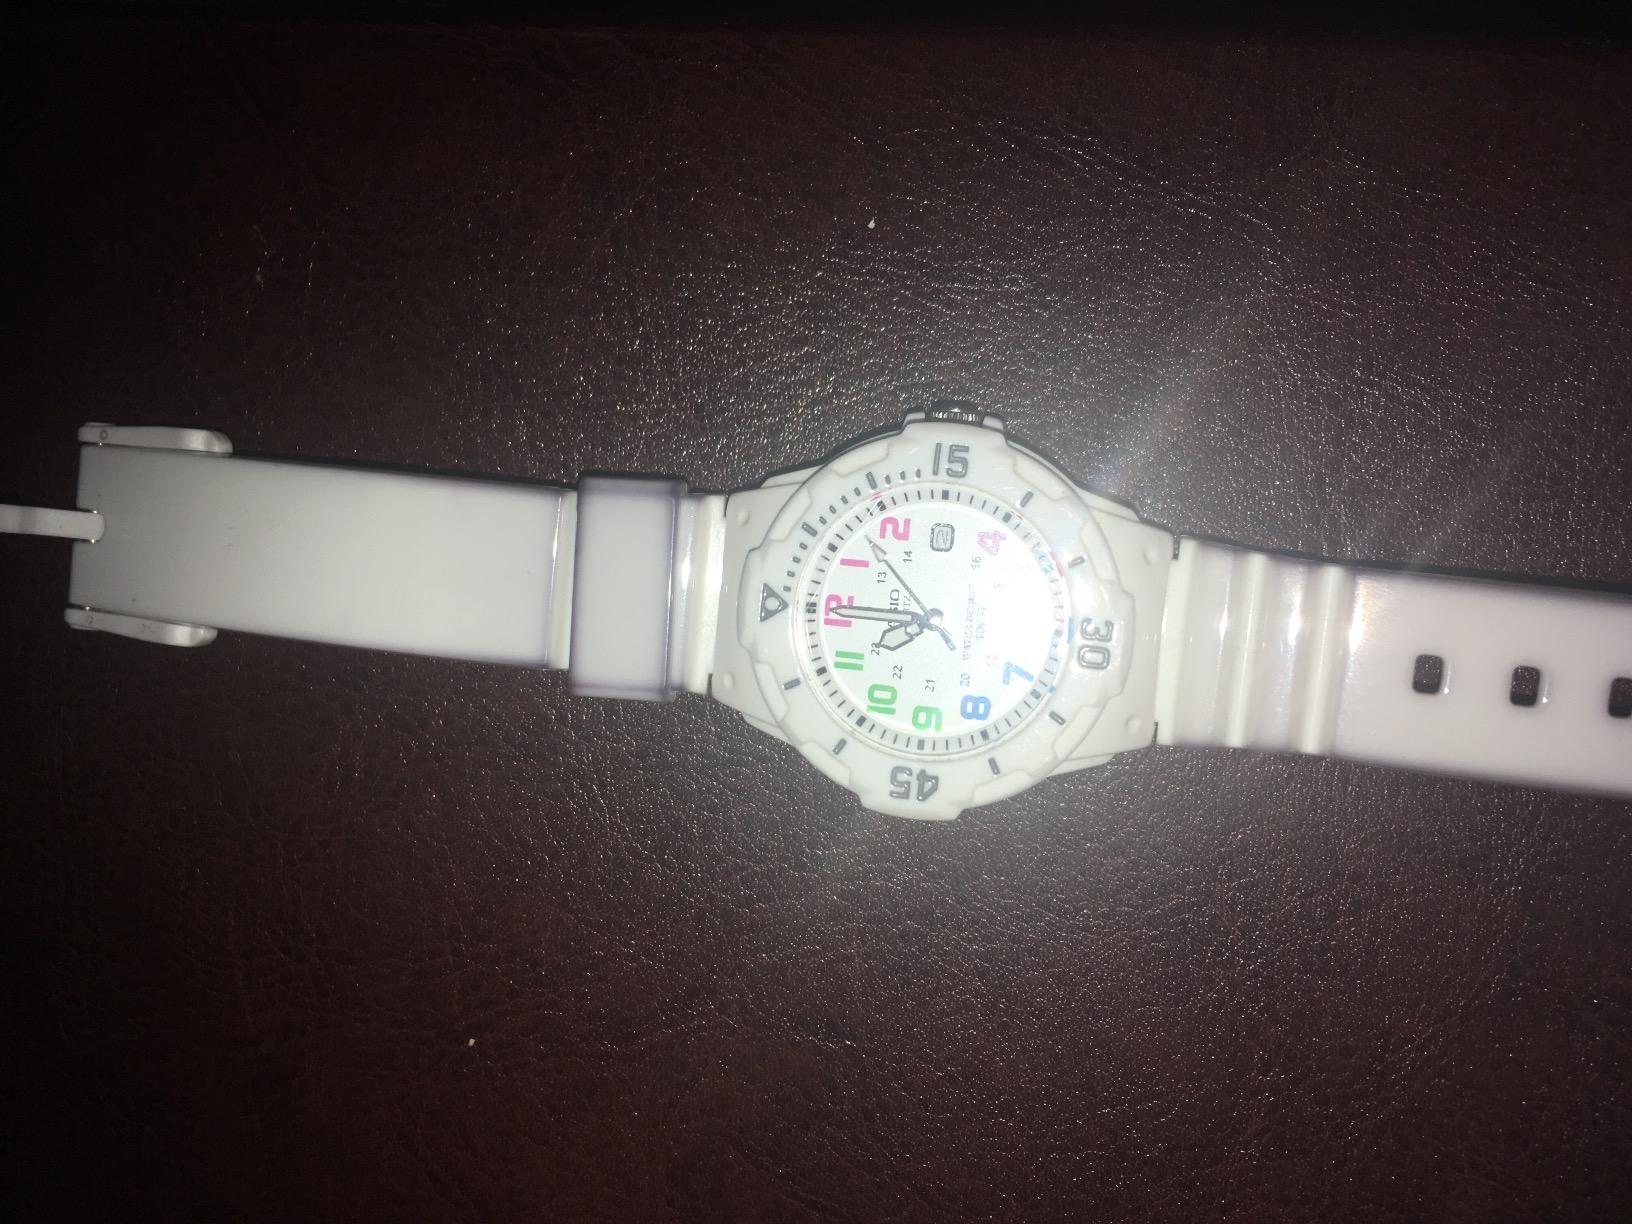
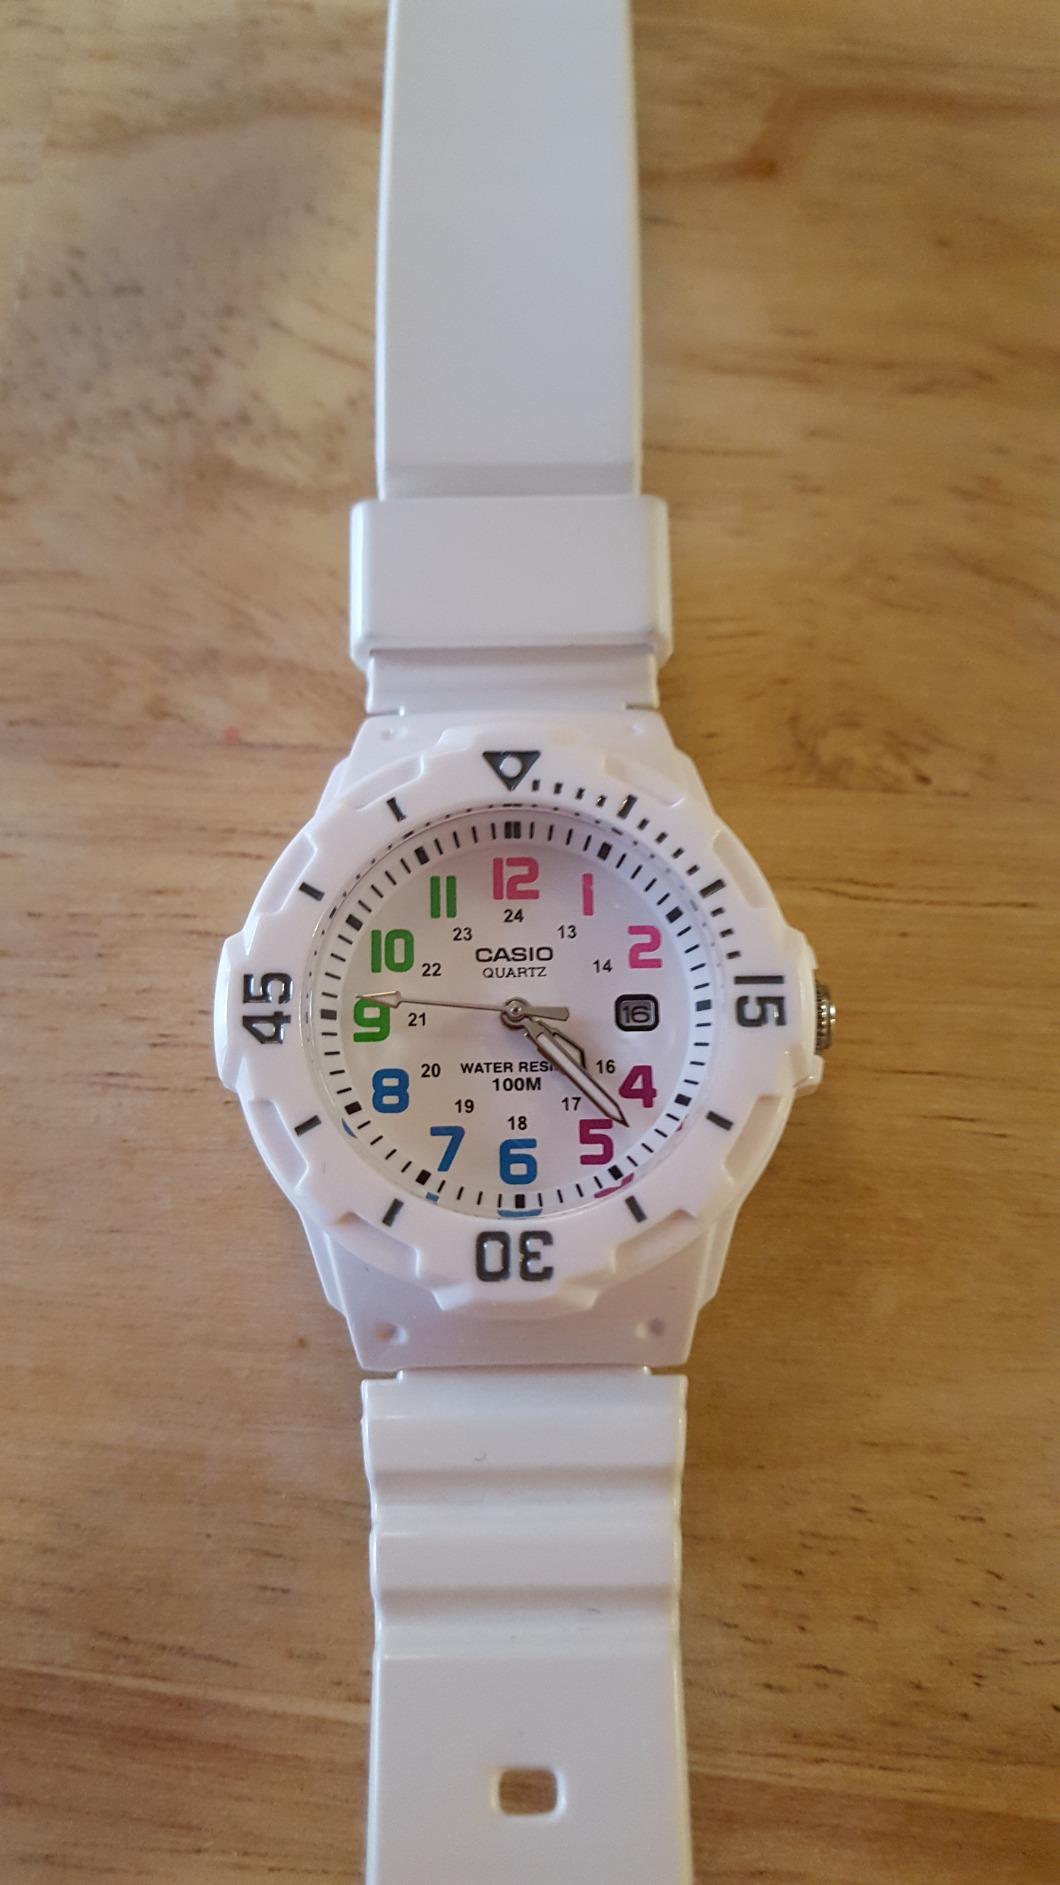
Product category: accessories_watch
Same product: yes